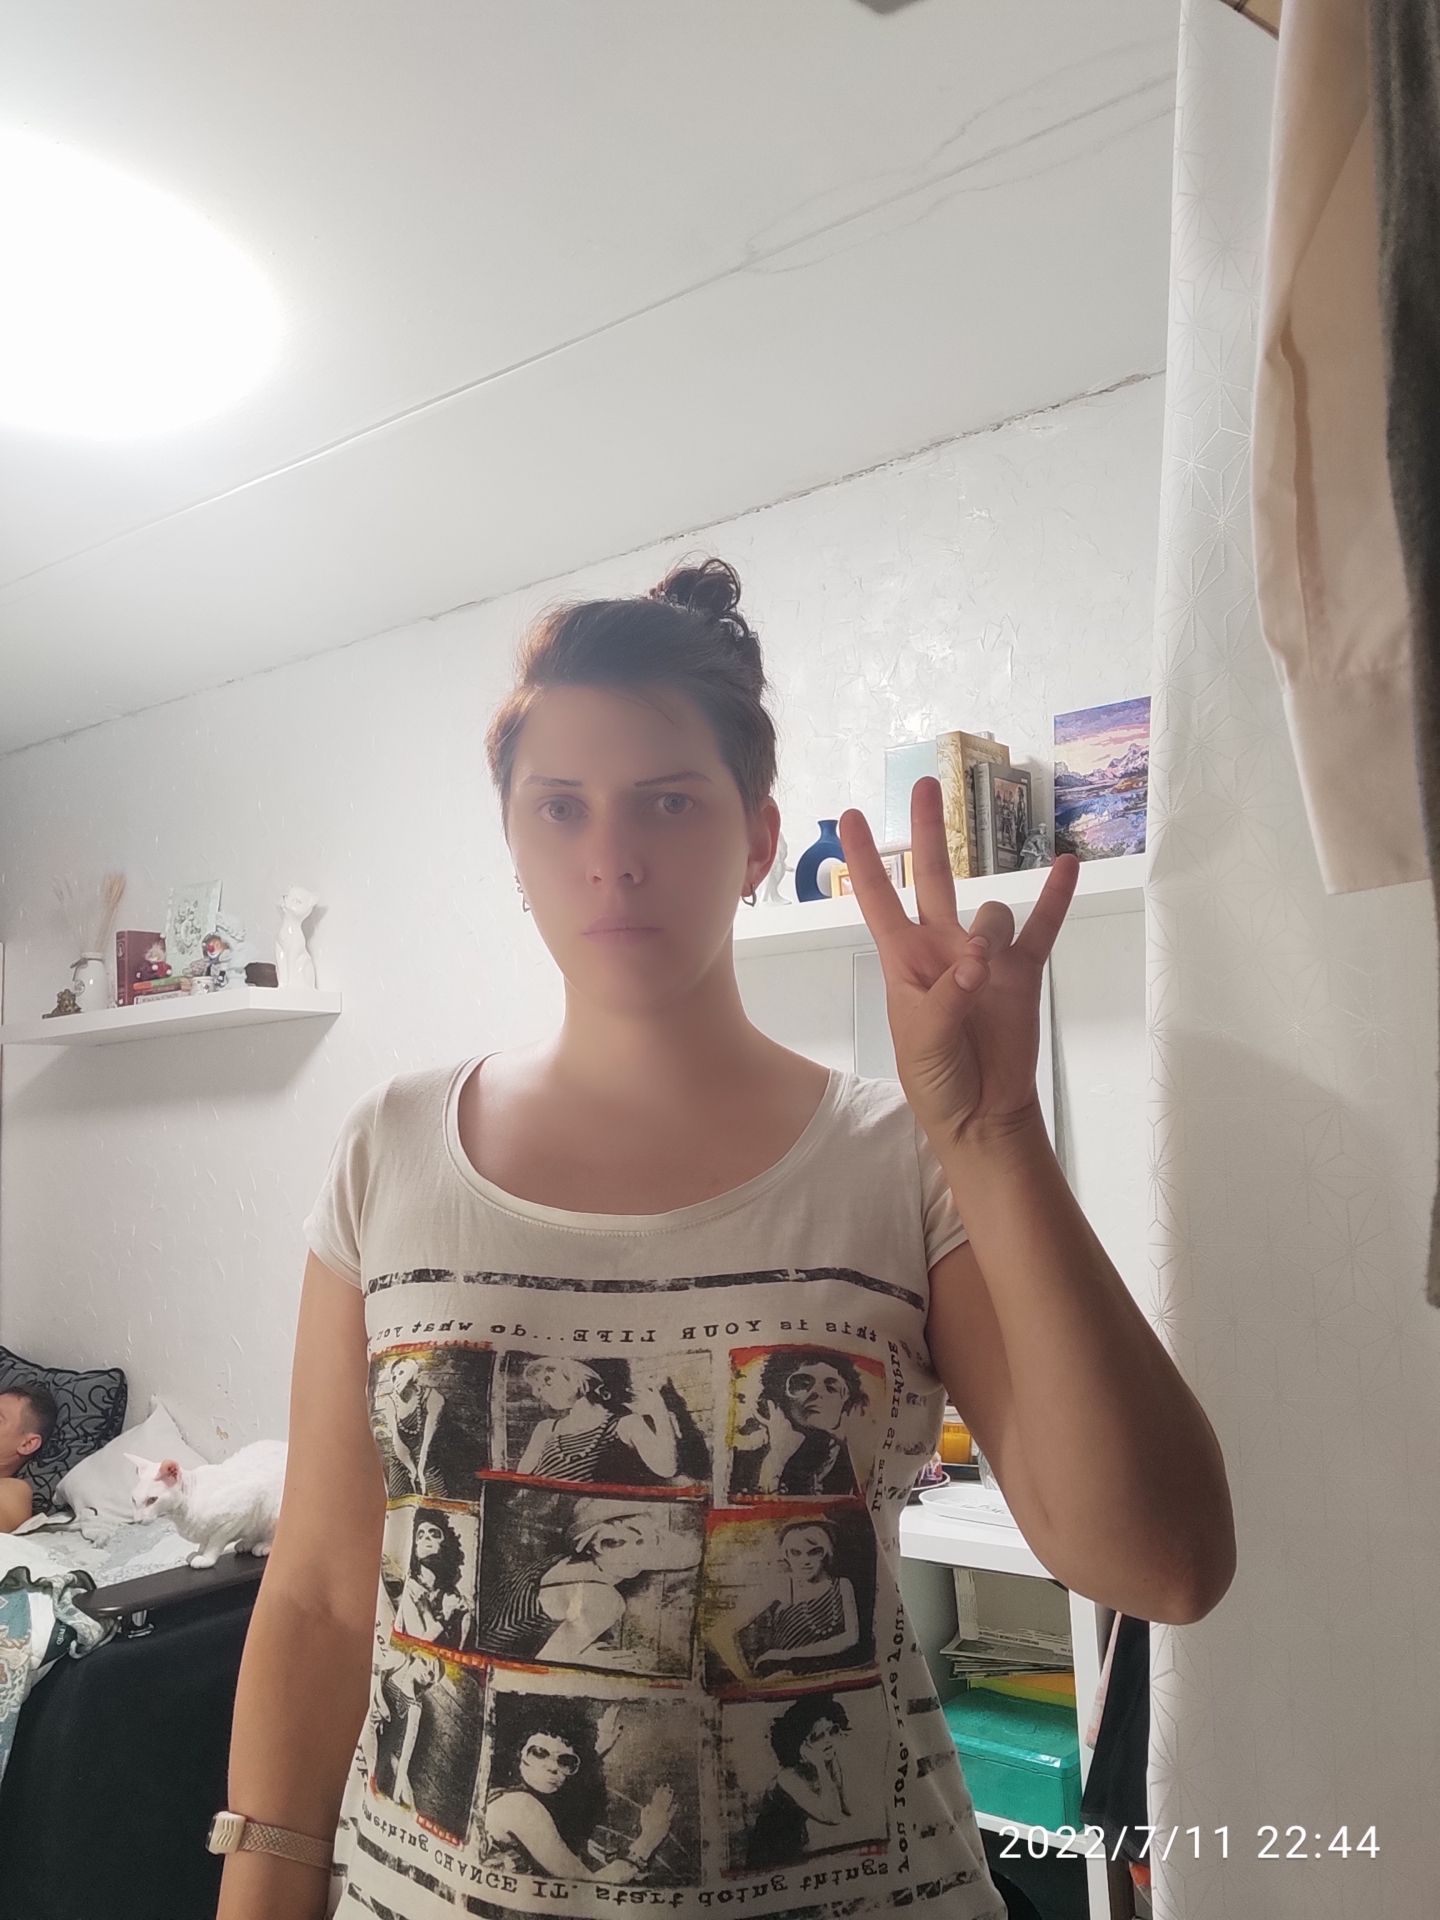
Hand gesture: three3